Ender's Game (film)

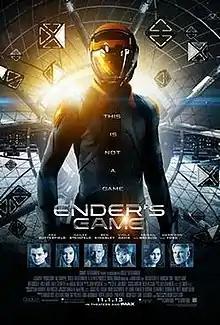
Theatrical release poster

Ender's Game is a 2013 American military science-fiction action film based on Orson Scott Card's 1985 novel of the same name. Written and directed by Gavin Hood, the film stars Asa Butterfield as Andrew "Ender" Wiggin, a gifted child sent to an advanced military academy in space to prepare for a future alien invasion. The supporting cast includes Harrison Ford, Hailee Steinfeld, Viola Davis, Abigail Breslin, and Ben Kingsley.